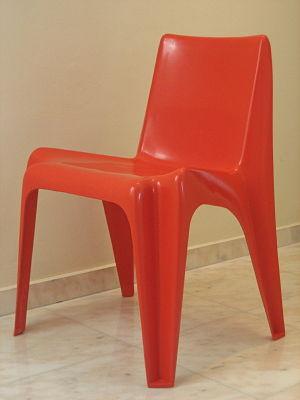
Une chaise empilable est une chaise dont la forme a été conçue pour permettre un empilement avec des chaises de la même facture afin de minimiser l'espace de rangement nécessaire lorsqu'elle est inutilisée.